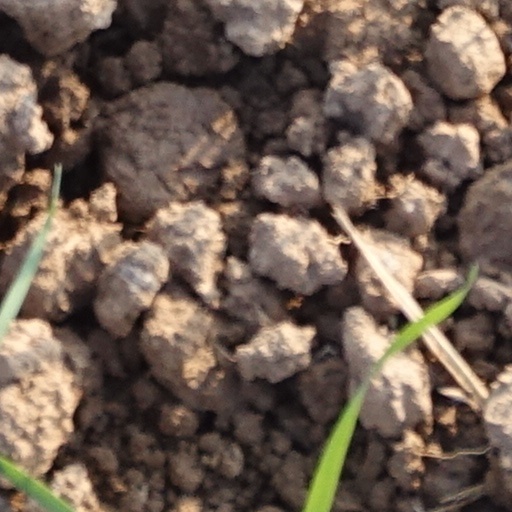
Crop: wheat